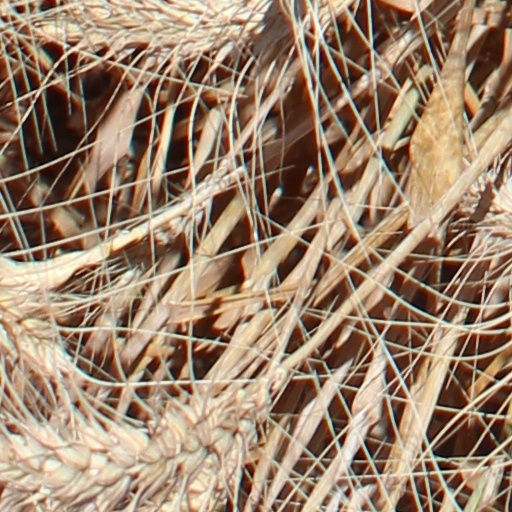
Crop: wheat